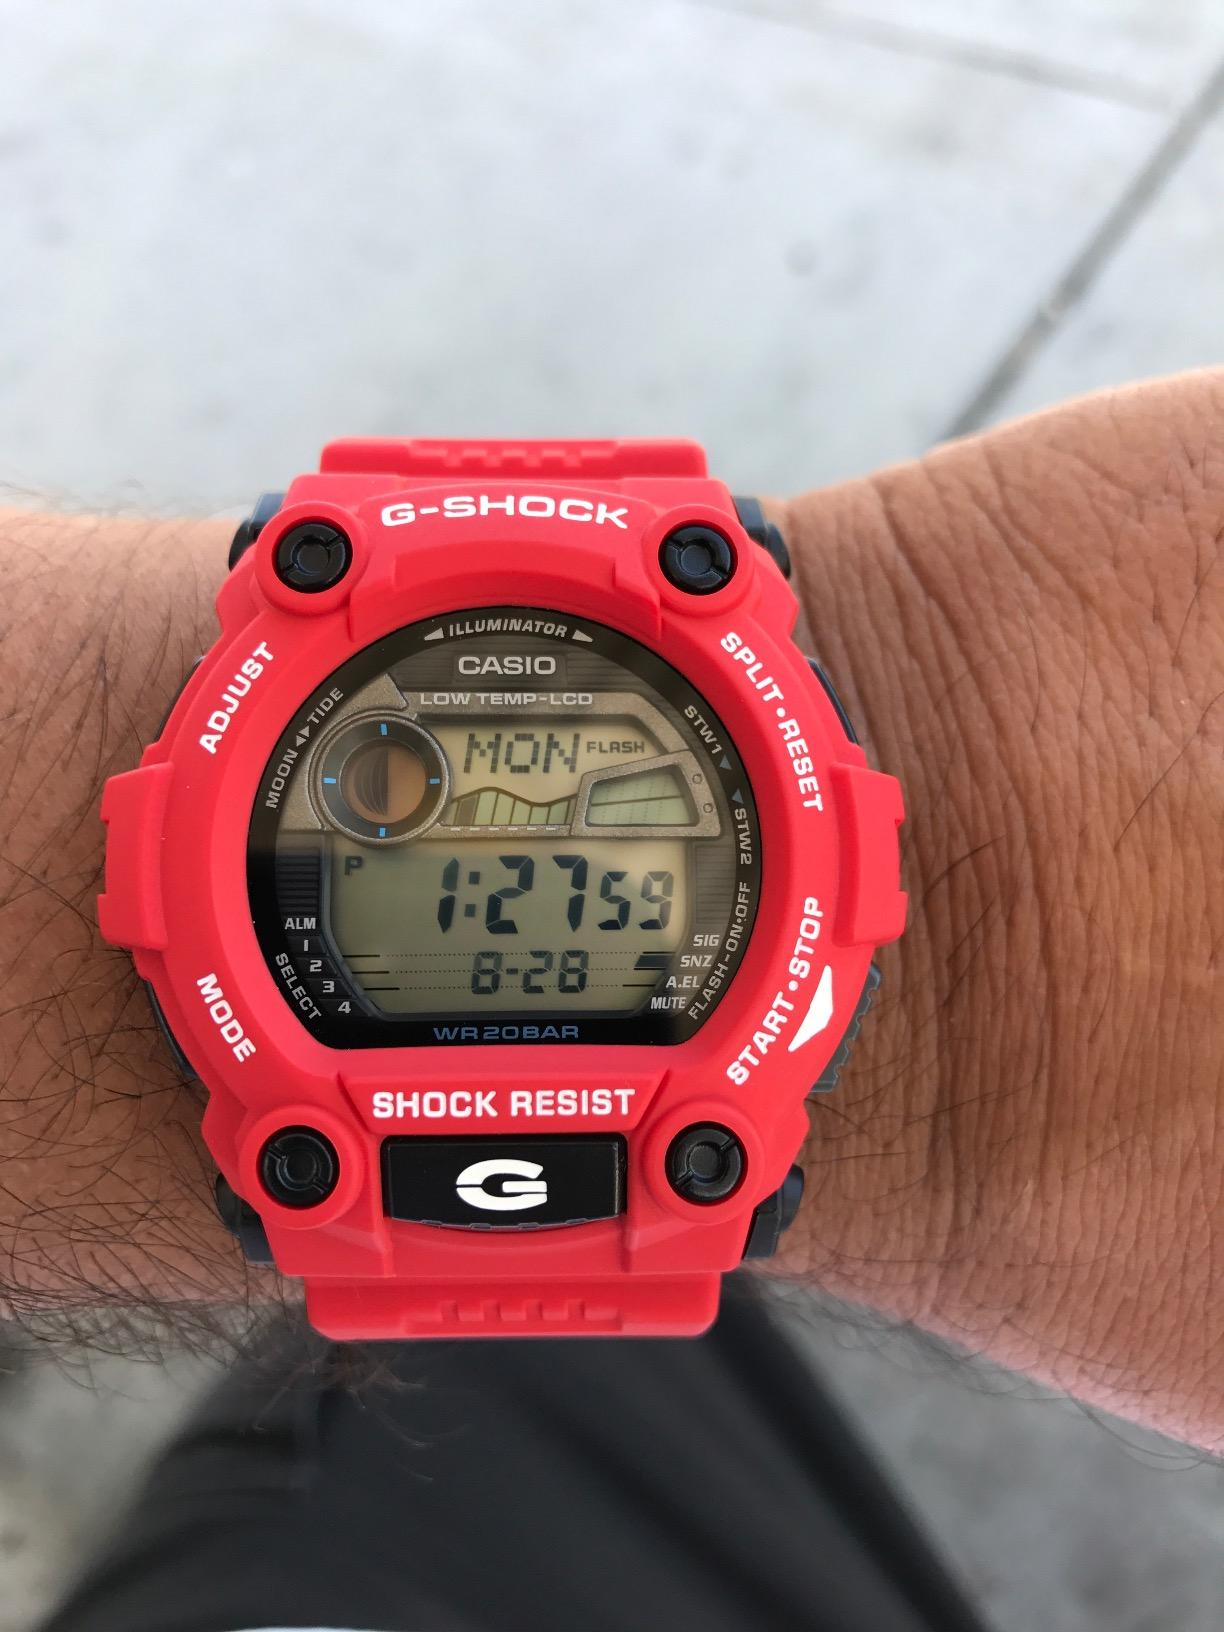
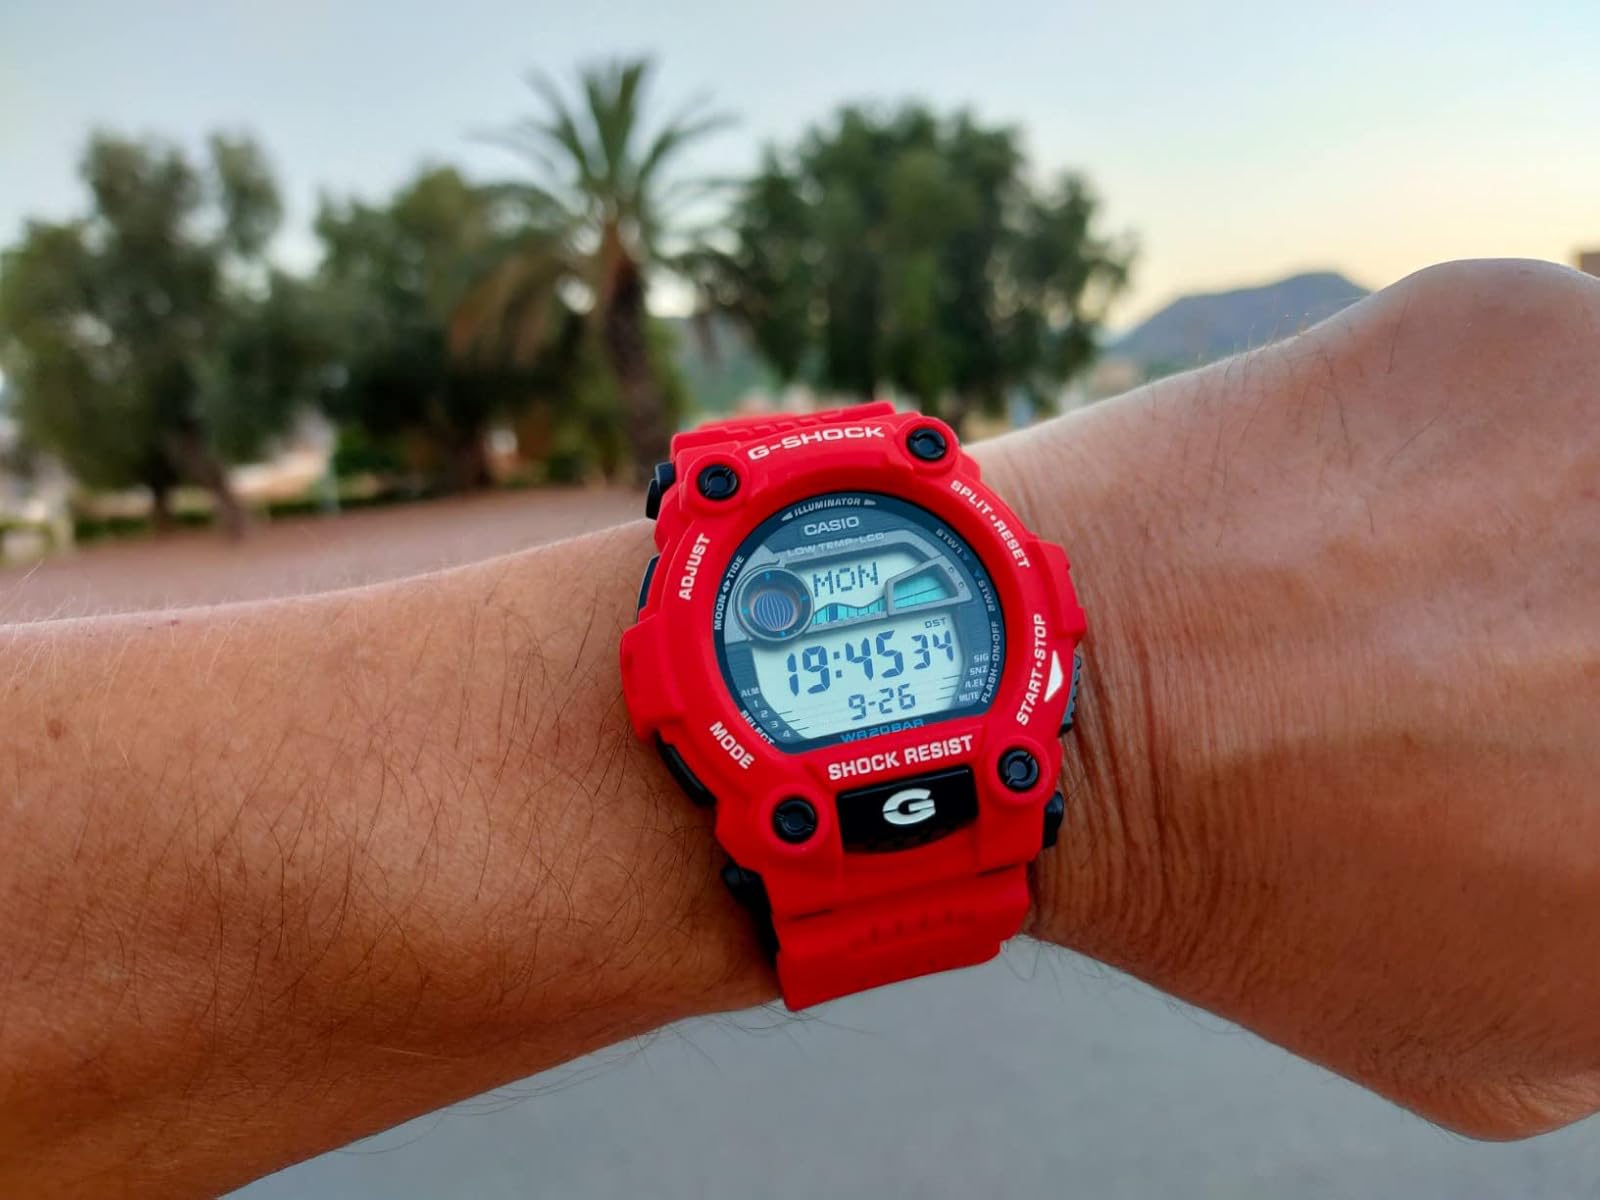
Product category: accessories_watch
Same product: yes